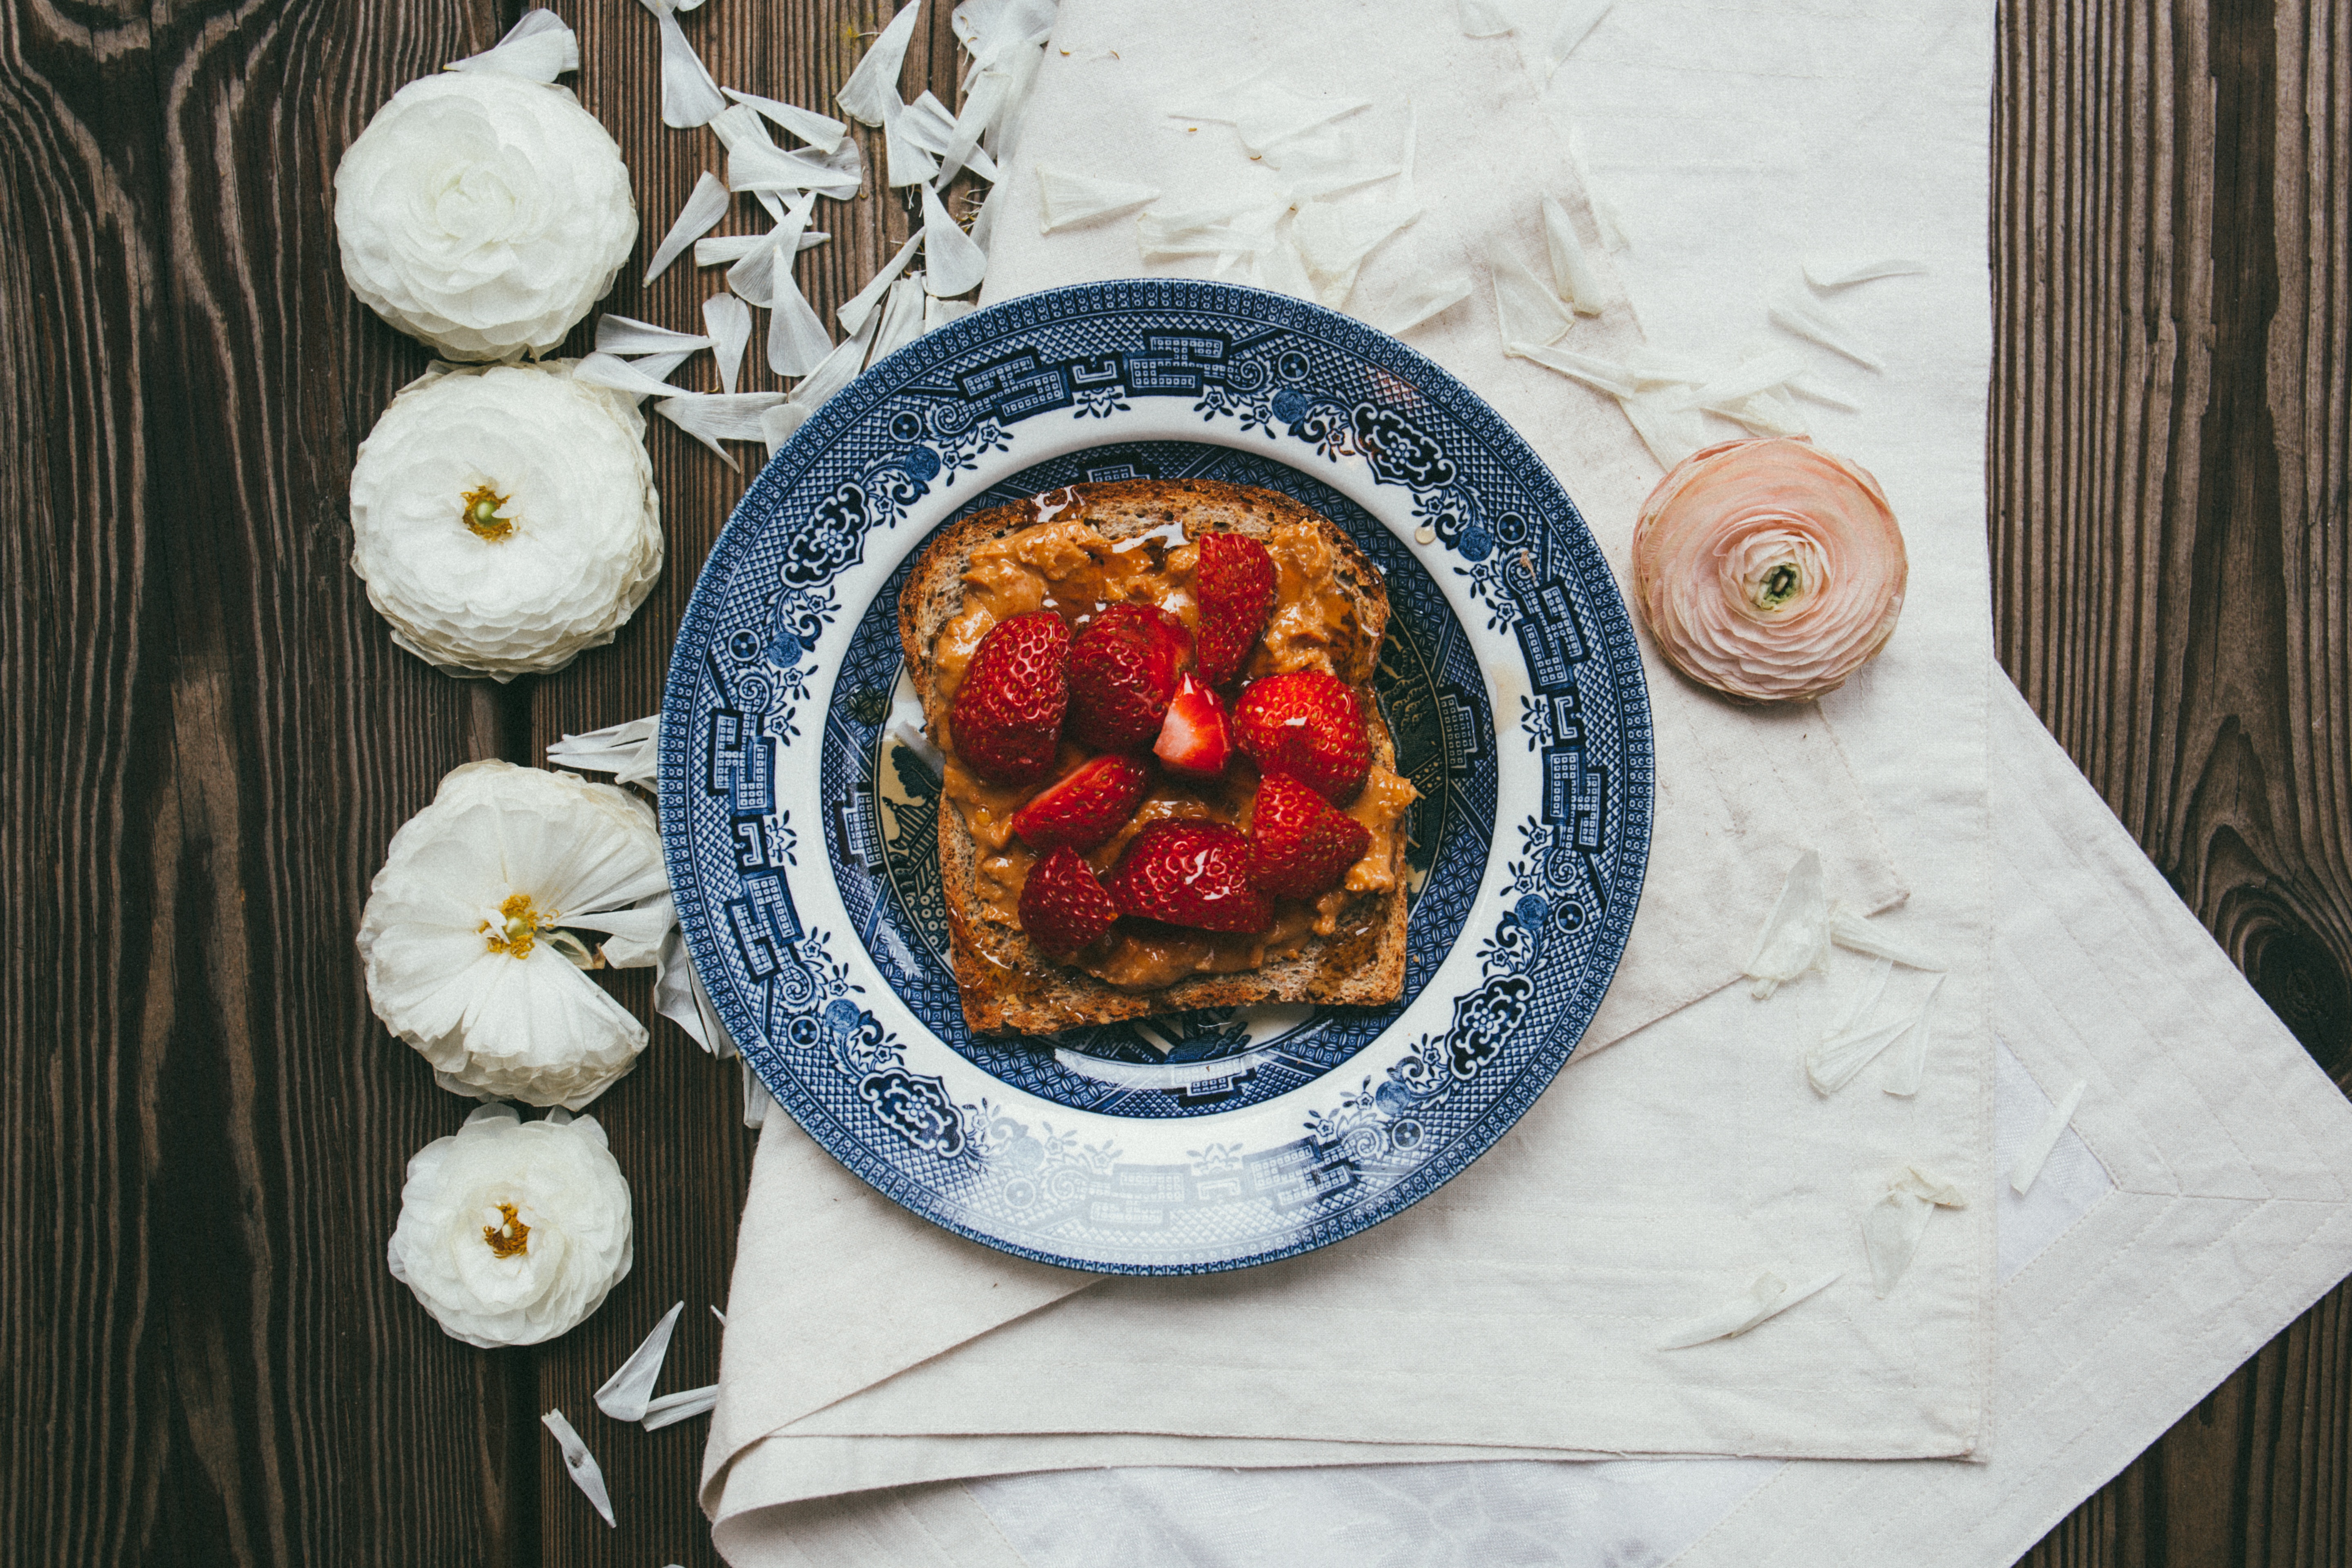
table, dish, food, produce, plate, wooden, fruits, strawberries